Mathew Stokes

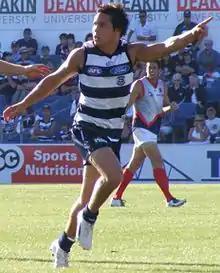
Stokes playing for Geelong in 2008

Stokes was reported in Geelong's Round 7 clash against the Brisbane Lions, after striking Brisbane's Michael Rischitelli in the match's first quarter. Stokes went on to garner two goals and 12 disposals for the game. At the AFL Tribunal, he accepted a one match suspension for the incident, but due to his poor tribunal record, which includes a four match suspension for an incident in the 2007 pre-season, his ban could not be reduced with an early plea. Stokes went on to play 22 games for 2008 including the loss in the 2008 AFL Grand Final against Hawthorn. He had a career high 31 disposals (22 kicks, 9 handballs, 13 marks and 2 goals) in the round 2, 99-point win against Essendon.